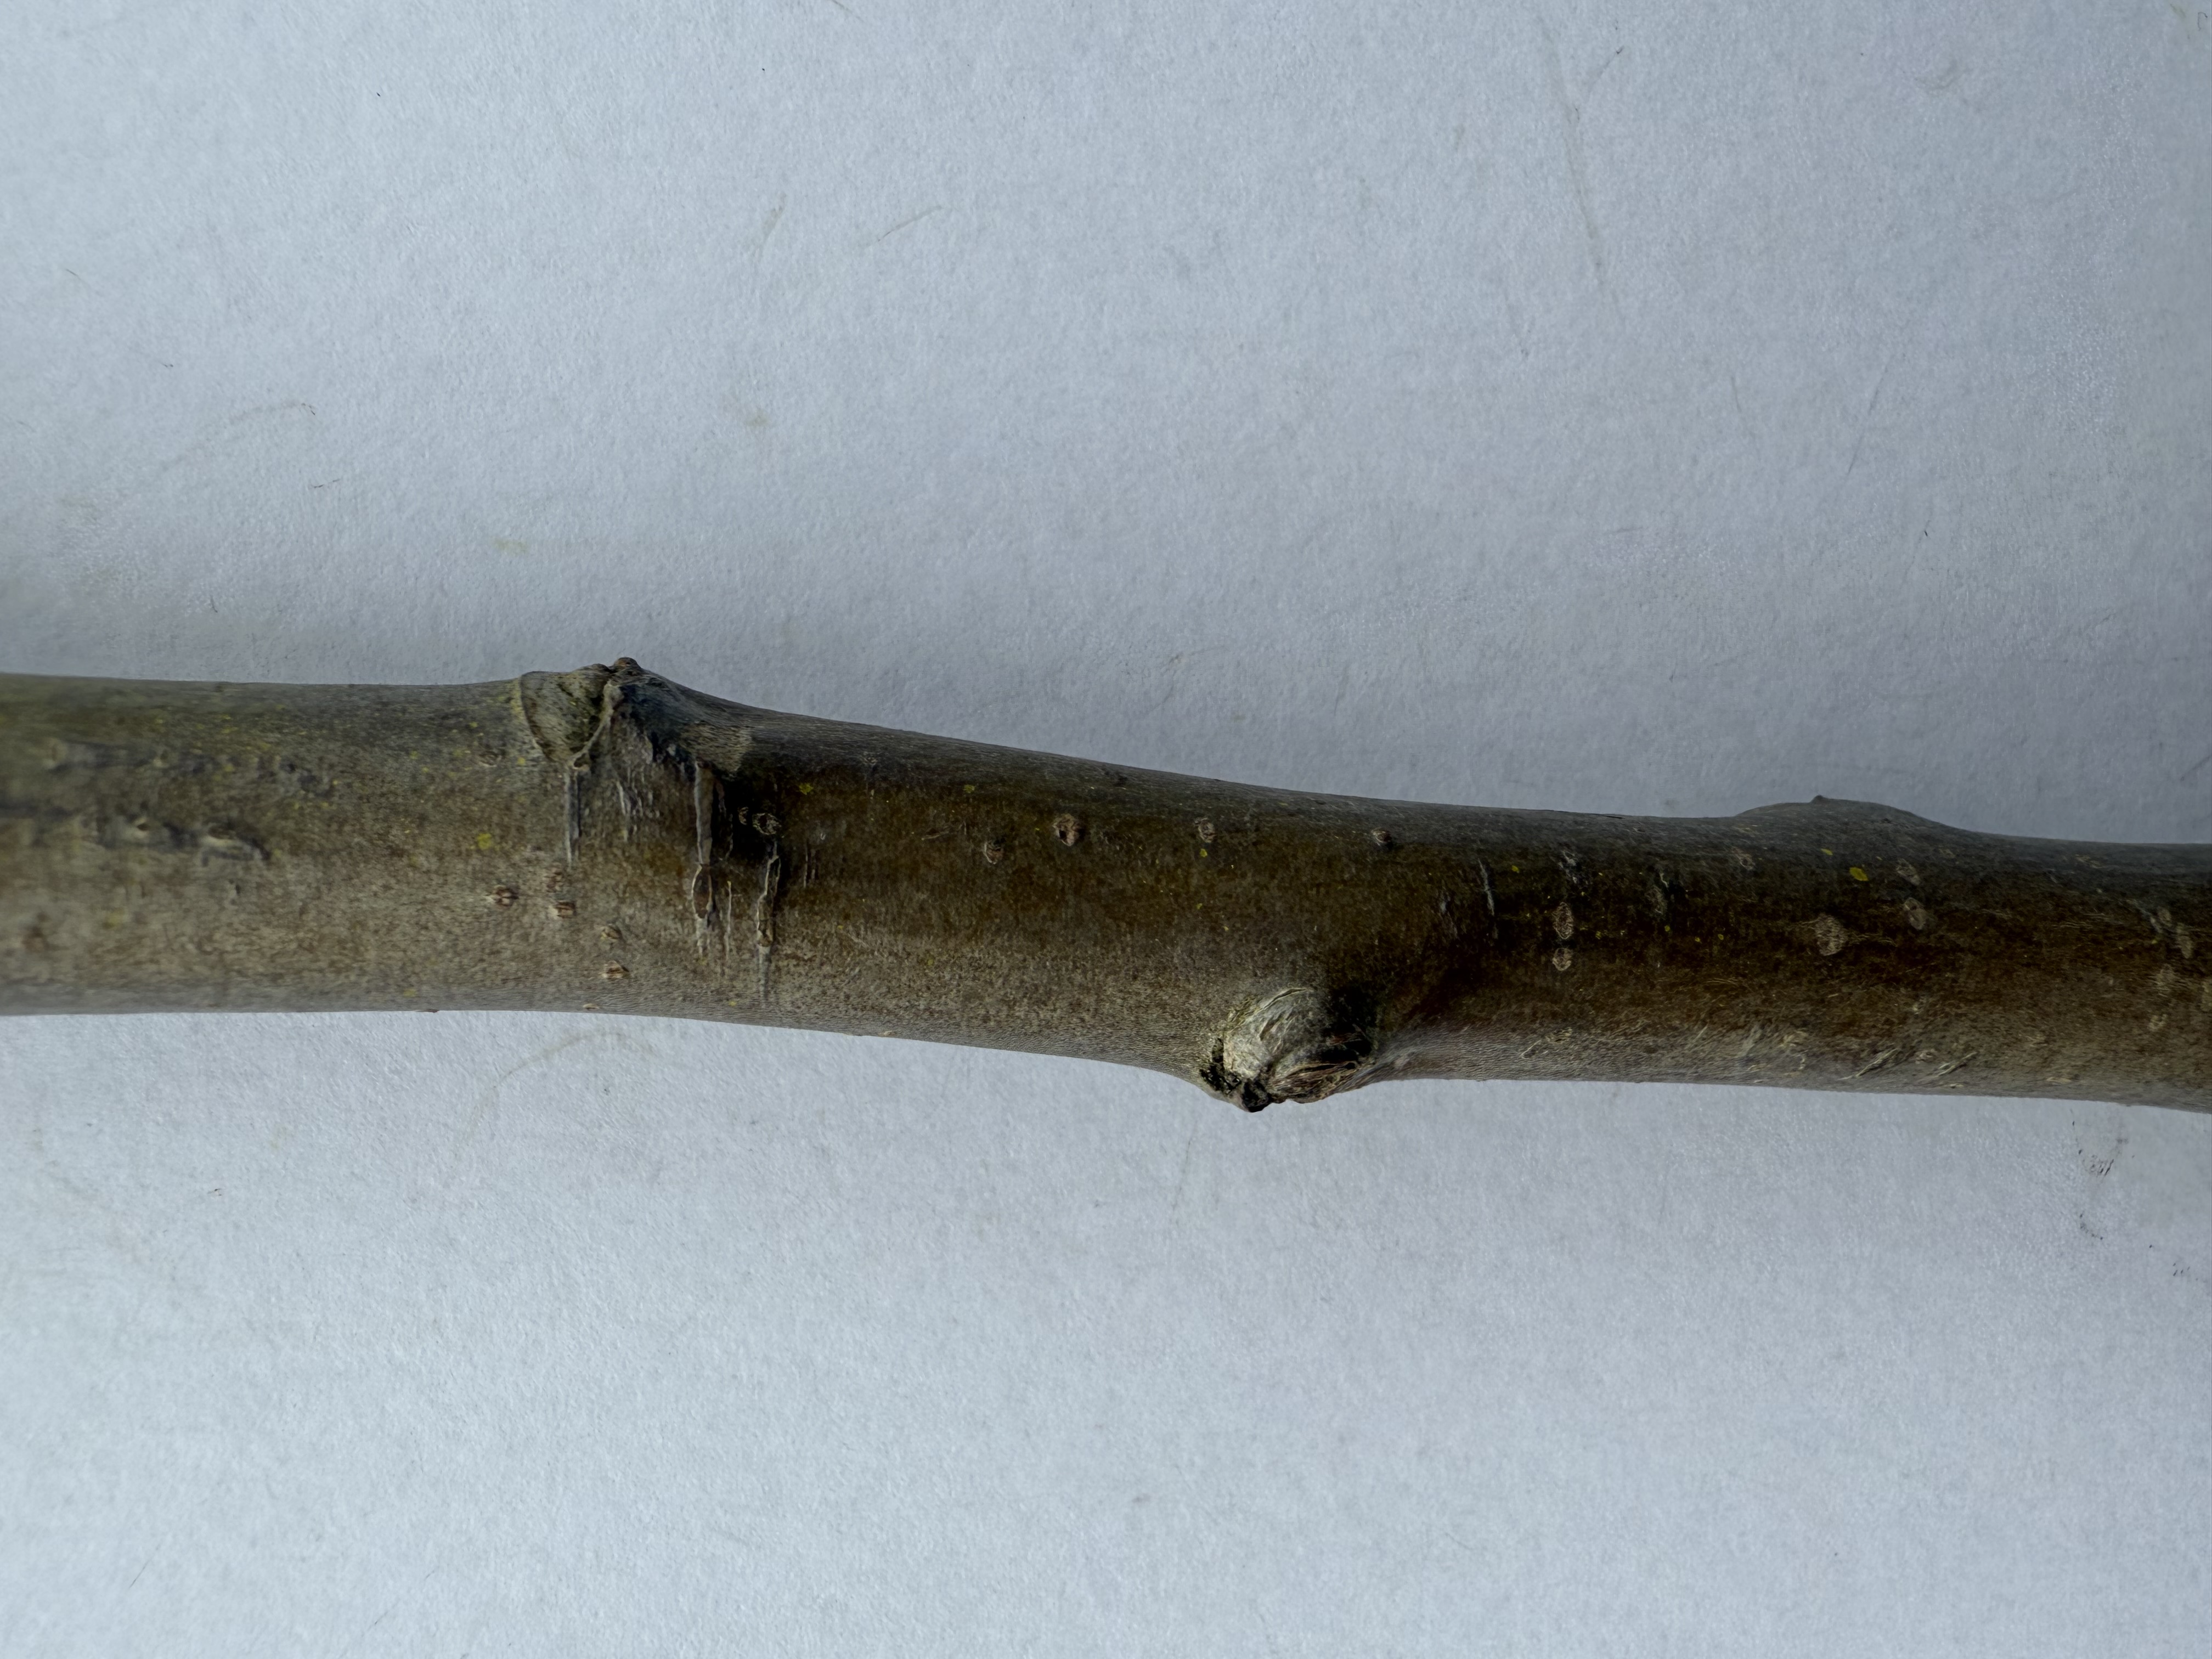
Variety: Egrisap Pear